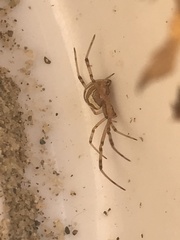
Species: Lactrodectus_hesperus